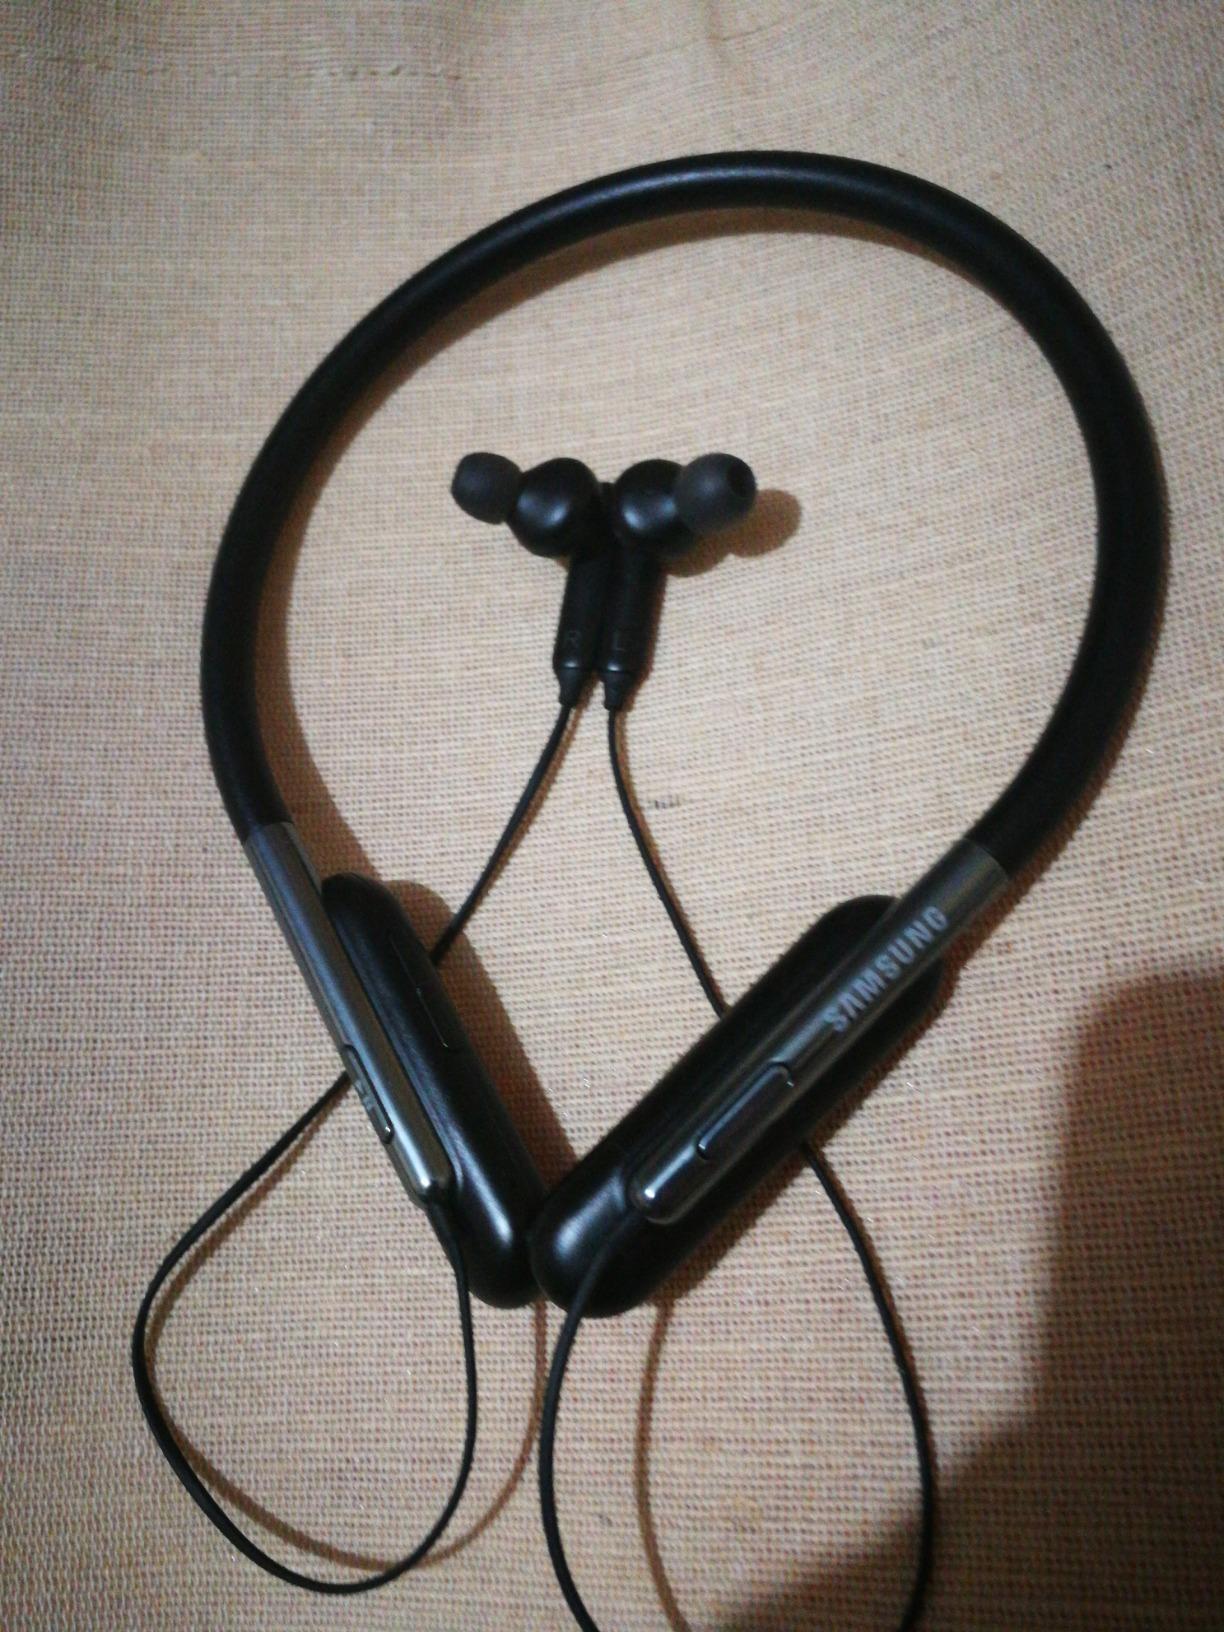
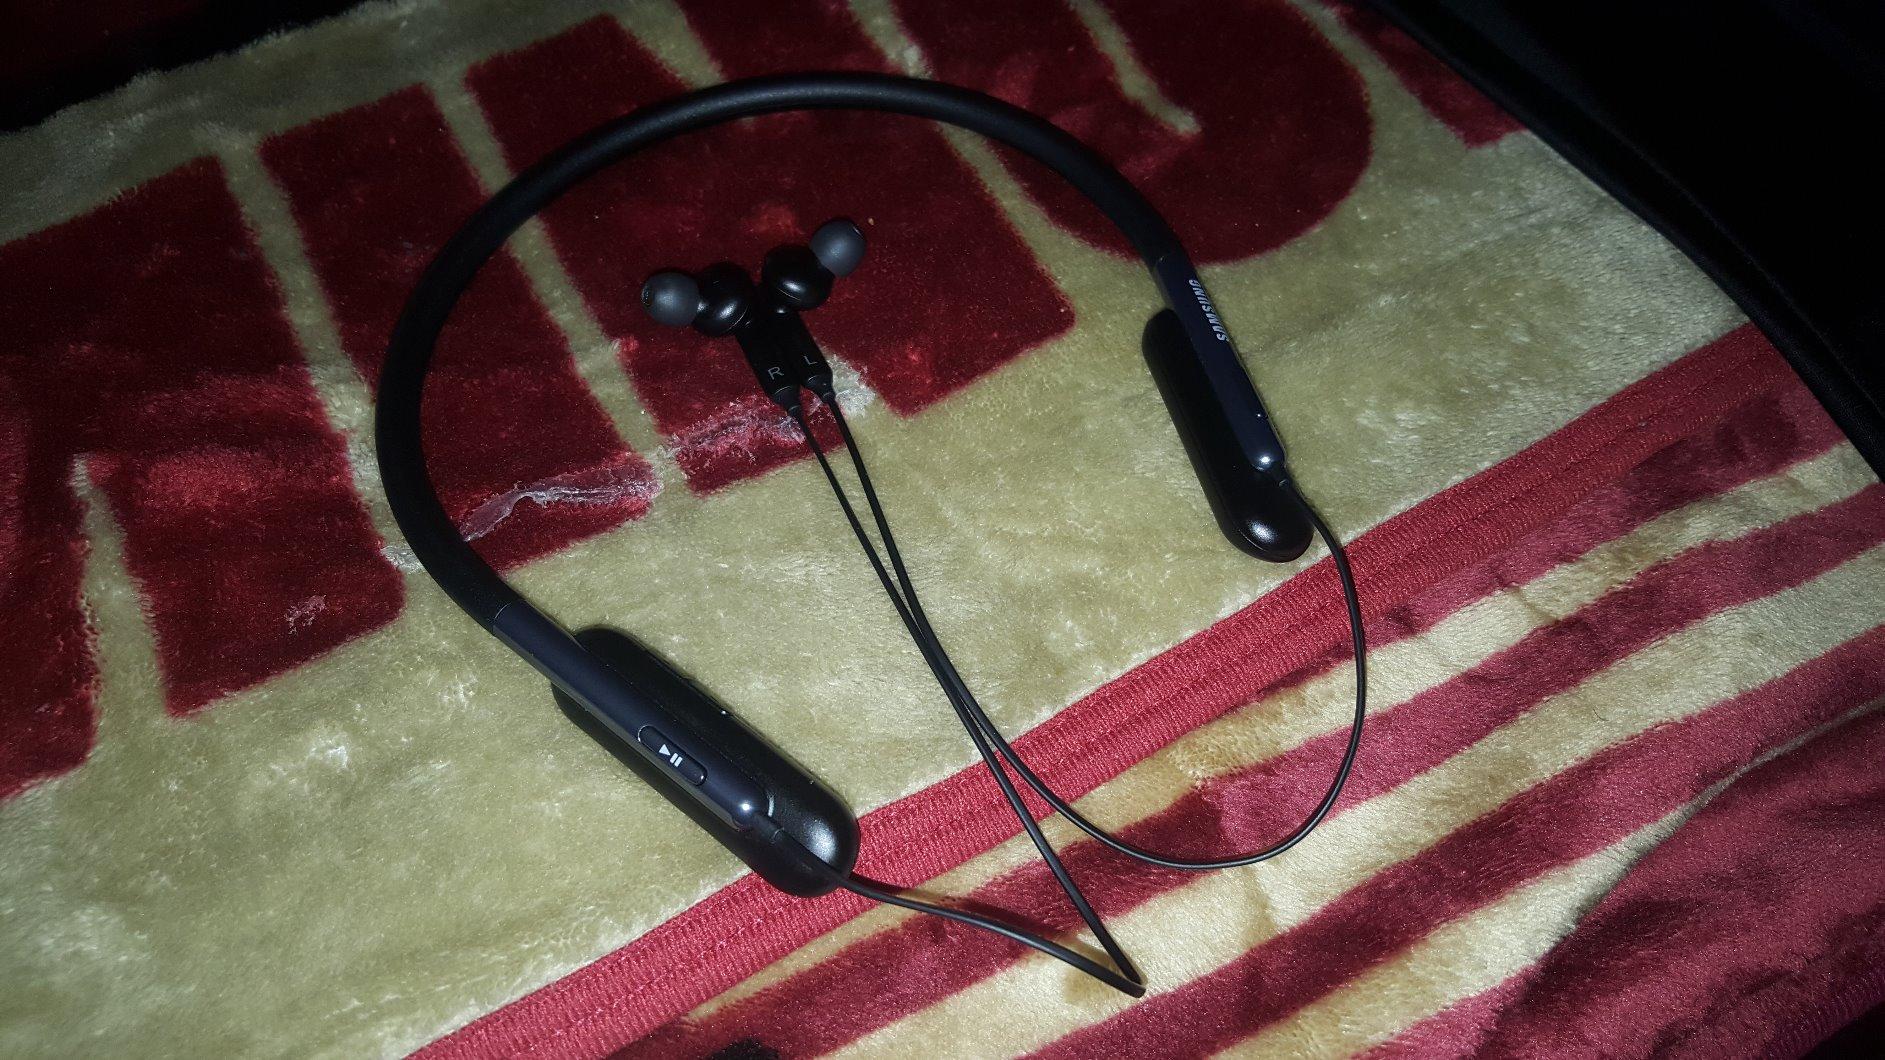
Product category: headphones
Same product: yes